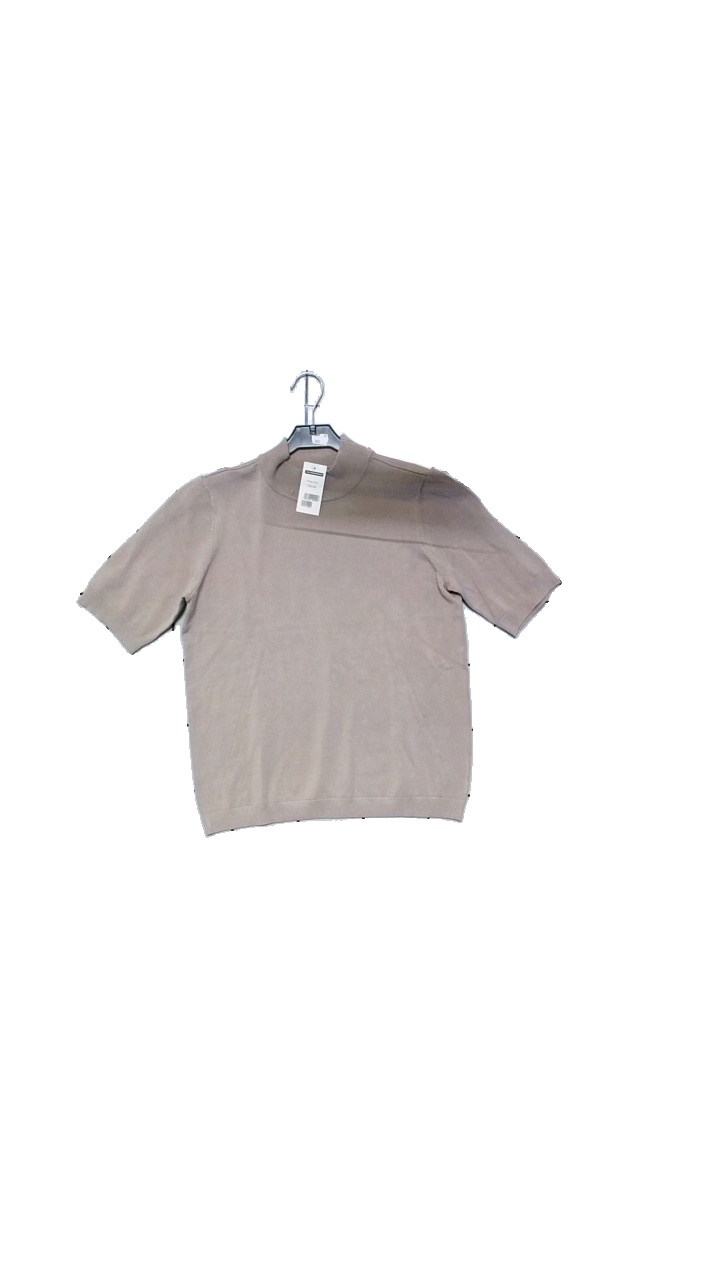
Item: Top (Ladies)
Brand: Stockhlm
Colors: Beige
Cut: Regular, Turtle neck
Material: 78% viscose, 22% polyamide
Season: All
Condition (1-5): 5
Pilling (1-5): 5
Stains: Minor
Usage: Reuse
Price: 100-150